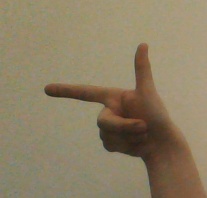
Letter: yaa